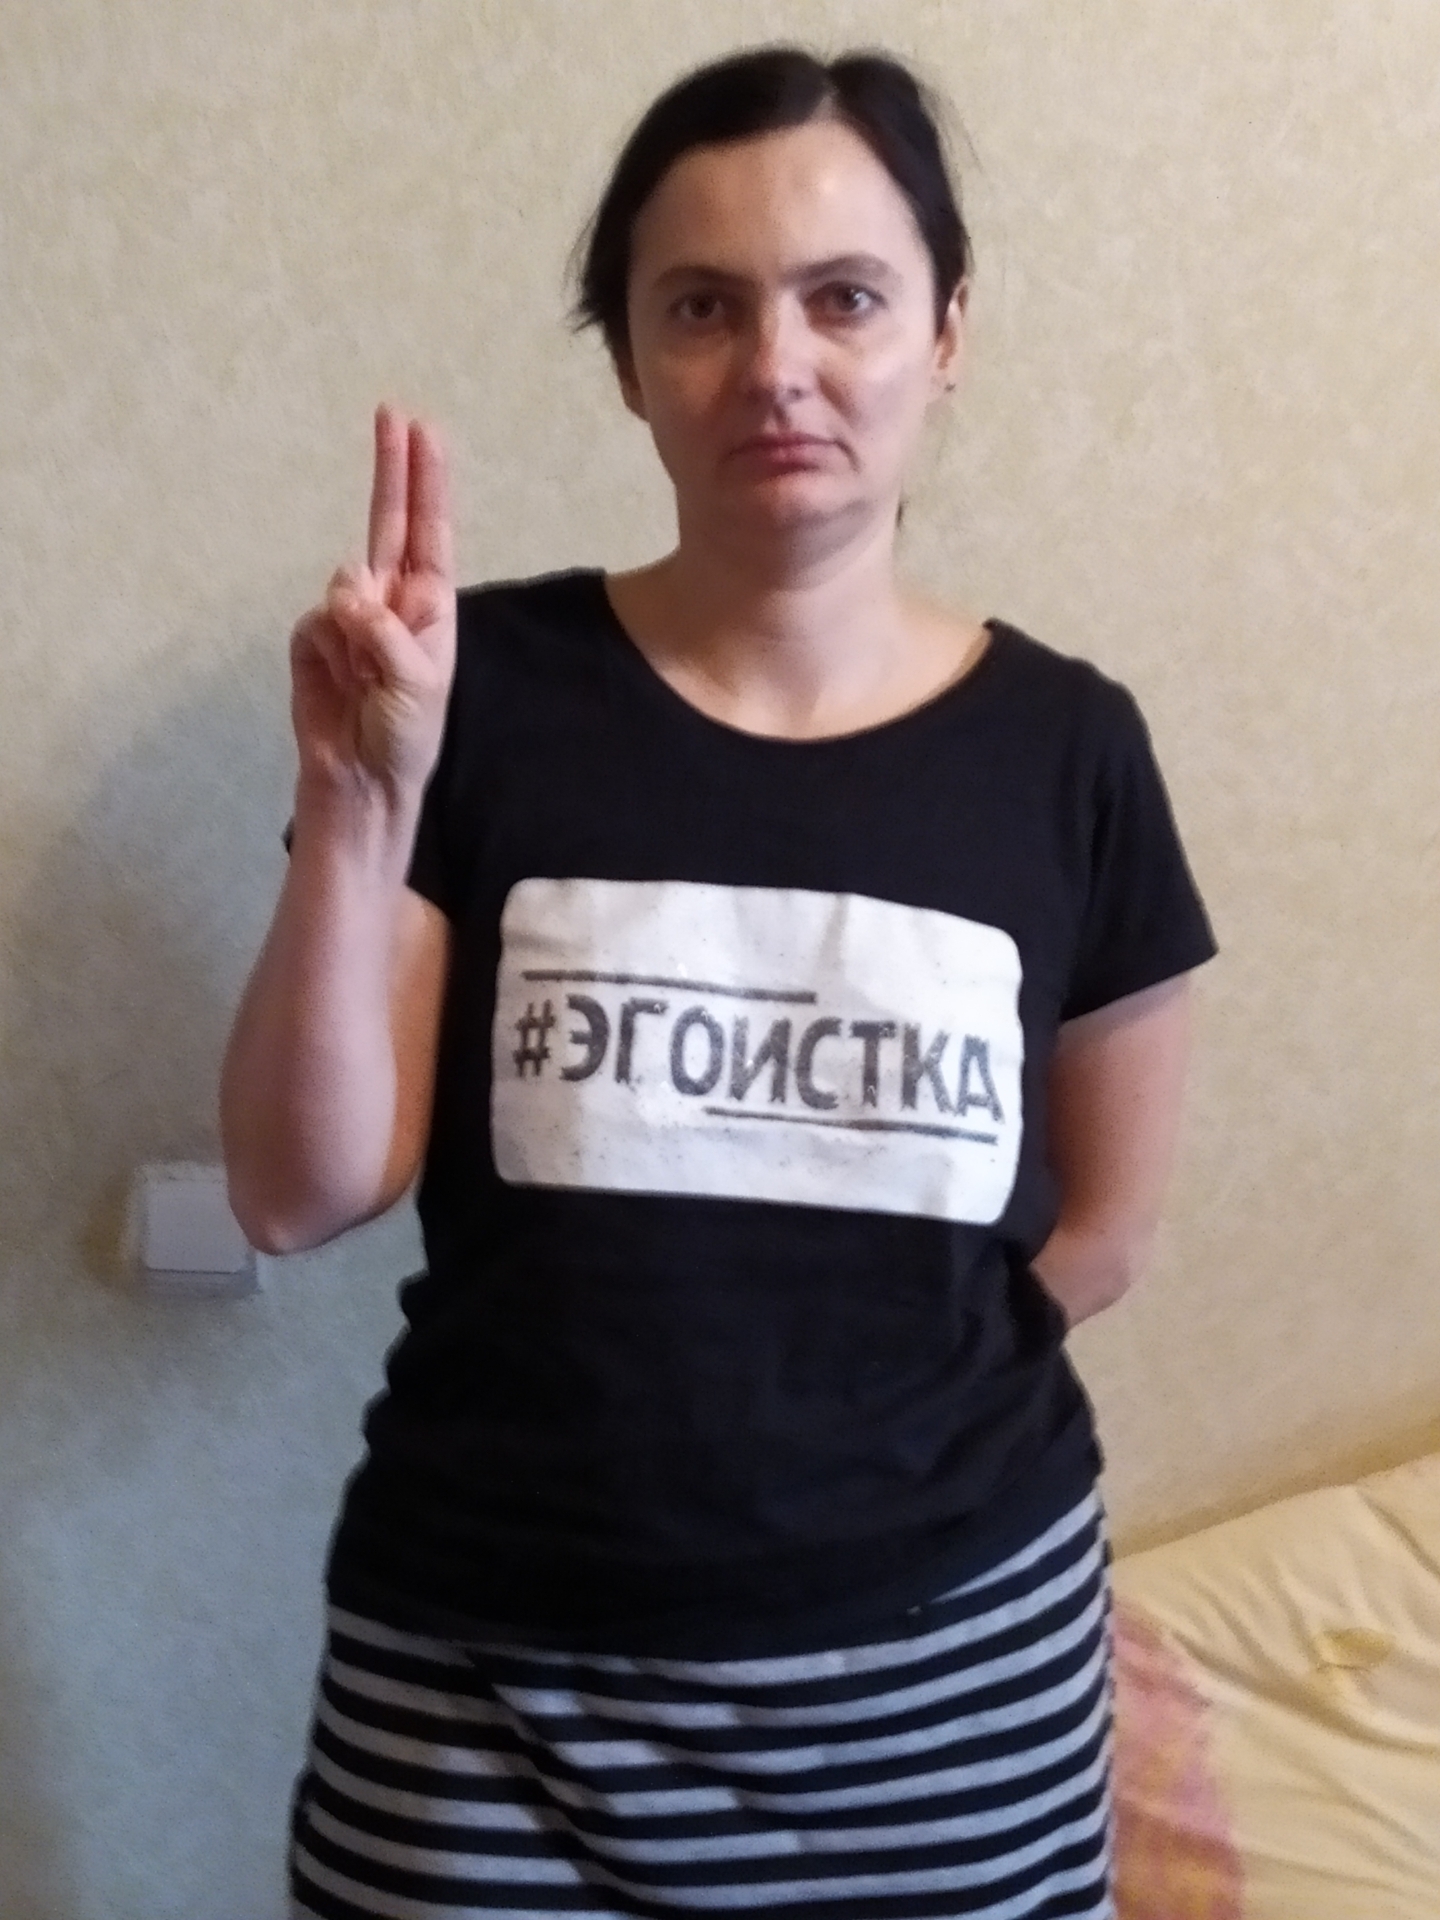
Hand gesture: two_up